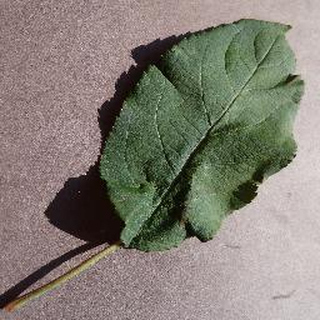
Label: healthy_apple